James Murdoch

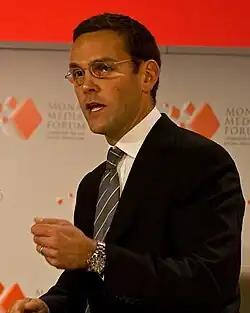
Murdoch in 2008

James Rupert Jacob Murdoch (born 13 December 1972) is an American - British businessman. He is the younger son of media mogul Rupert Murdoch and the former chief executive officer (CEO) of 21st Century Fox from 2015 to 2019.